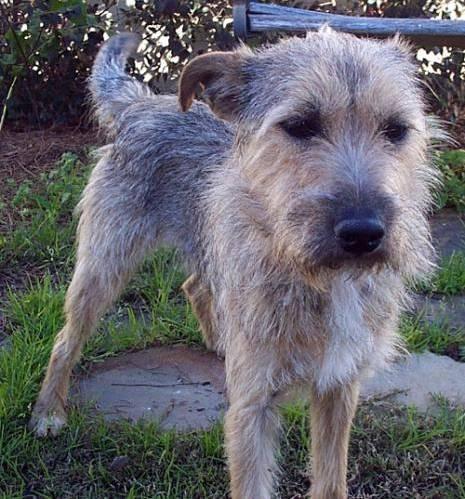
dog